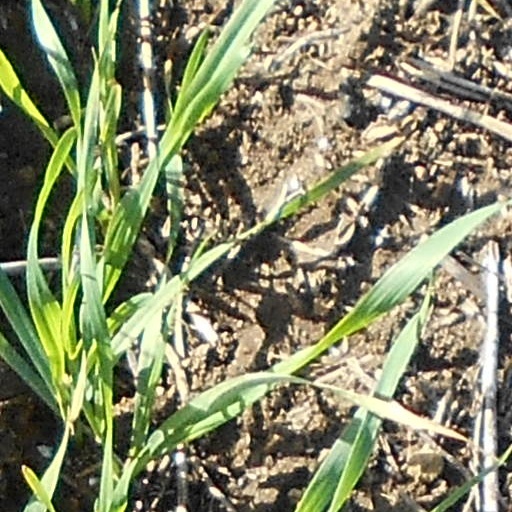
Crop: wheat